Boonah, Queensland

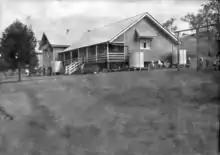
Boonah State School, circa 1917

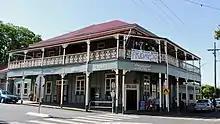
Commercial Hotel, 2008

Ugarapul the Aboriginal language of South-East Queensland.the name and dialect of a clan that is used within the local government boundaries of City of Ipswich, Lockyer Valley Region and Somerset Region.